Ministry of Foreign Affairs (Spain)

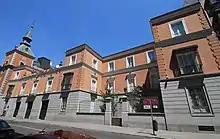
The Palace of Viana, official residence of the Foreign Minister since 1939.

In spite of the continuous Spanish political instability, international relations and the Ministry remained stable, suffering the biggest change in 1938 when it was renamed Ministry of Foreign Affairs and the current headquarters are established in the Palace of Santa Cruz. A year later the Palace of Viana in Madrid was established as the official residence of the Foreign Minister and in 1942, the Diplomatic School was created. During the Spanish transition to democracy, the Foreign Ministry was a fundamental institution, since it was in charge of transmitting to the world the political change that Spanish society was living and promoting relations with Ibero-America and other priority regions for Spanish foreign policy.